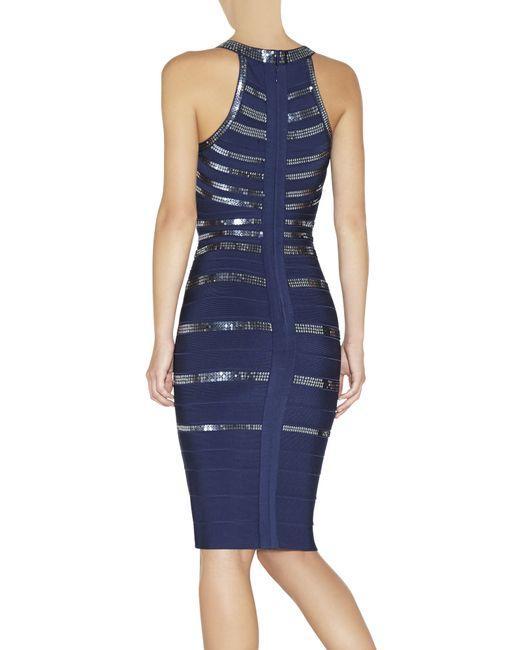
Marineblaues Verbandkleid mit silbernem Detail